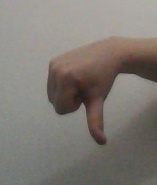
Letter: waw